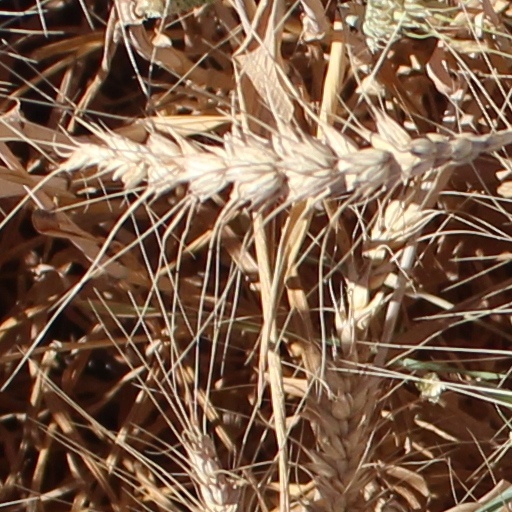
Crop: wheat